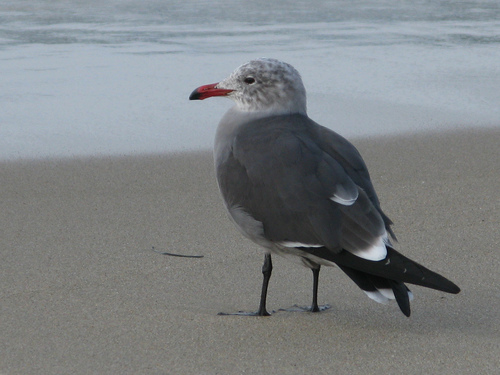
a bird with a medium length red and black beak, stout gray head and dark gray back and secondaries.
bird has gray body feathers, white breast feather, and thick beak
this is a grey bird with black wings and a large orange beak.
a medium sized bird with a bill that curves downwards, and a black tailthe white wingtips provide a contrast with the black retrices and dark grey body of the rest of the bird.
this bird has feathers that are grey and has an orange bill
this bird has wings that are gray and has a red billbird is large with broad orange bill. black feet and tarsus. black tail tips and dark grey wings with a speckled white grey head.
red billed water fowl with a dark gray coverts and speckled crown.
a bird with a oddly shaped beak with a black body and white covering the edges of its wings.
Species: California Gull